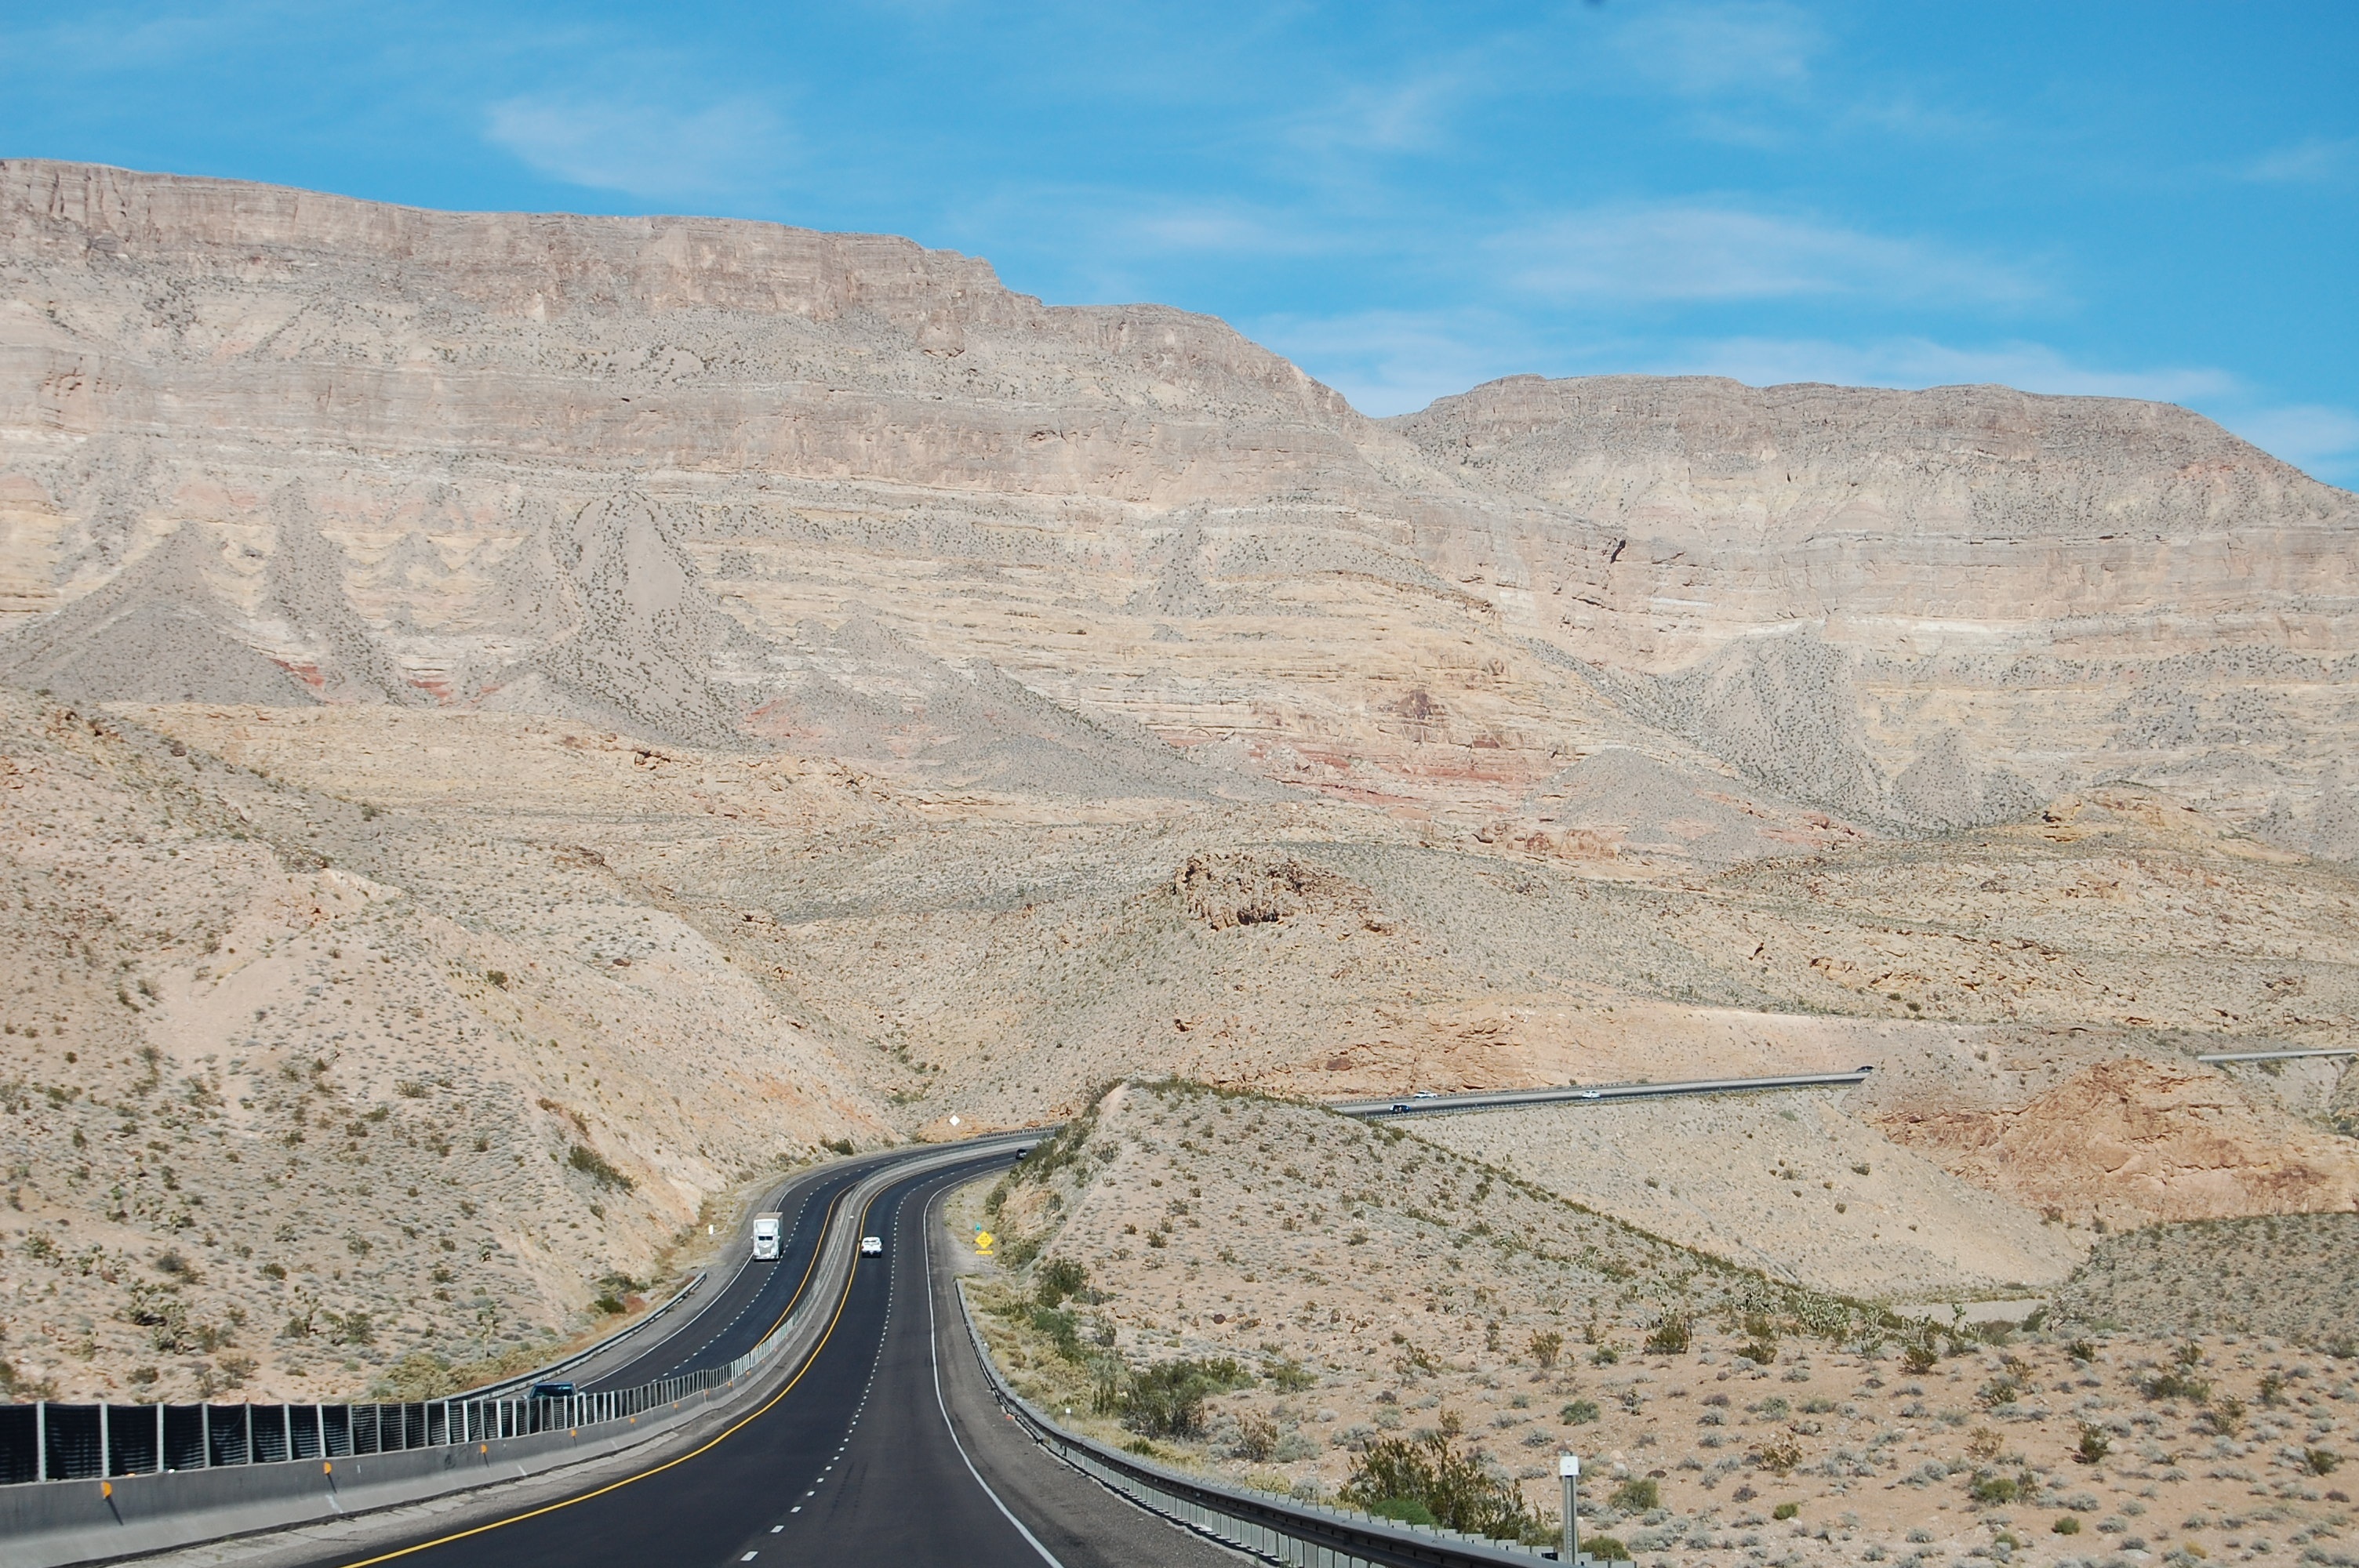
landscape, outdoor, rock, road, hill, arid, desert, highway, valley, asphalt, pavement, desolate, dry, transport, scenic, drive, usa, america, soil, rocky, canyon, winding, terrain, road trip, rocks, geology, infrastructure, utah, badlands, hot, plateau, southwest, wadi, mountain pass